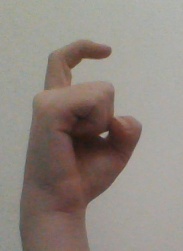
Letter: ra